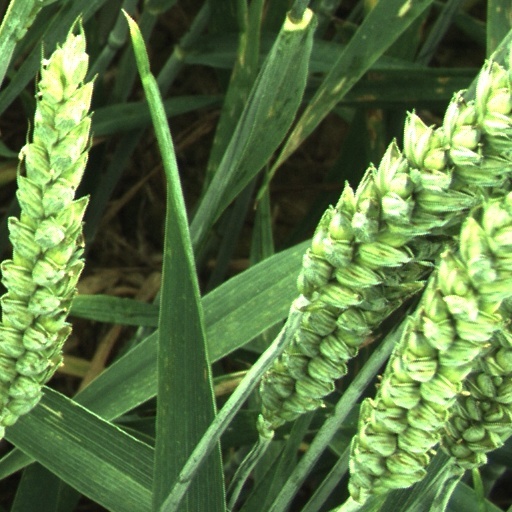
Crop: wheat